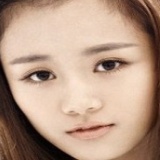
diễn viên Hồ Băng Khanh